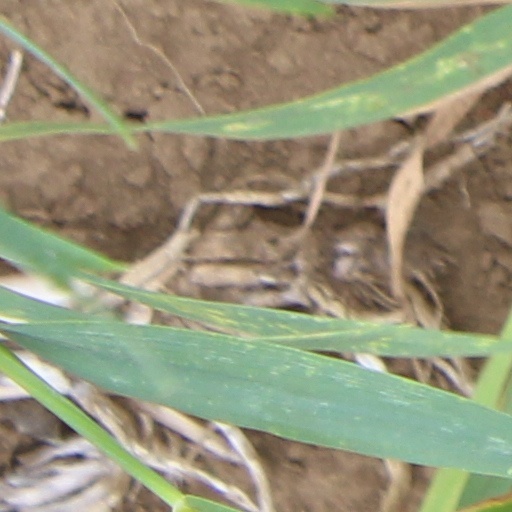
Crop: wheat